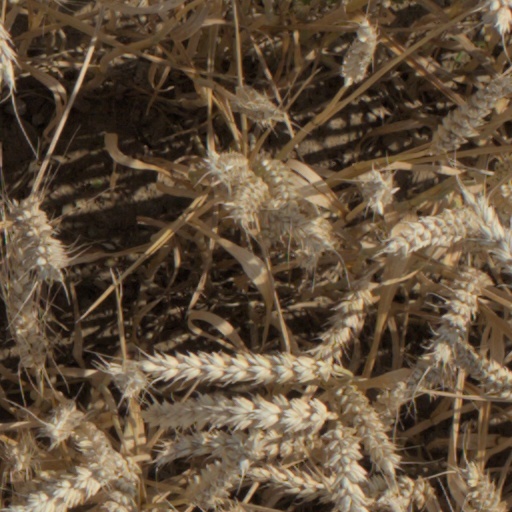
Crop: wheat